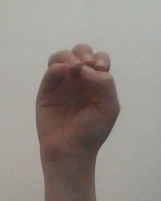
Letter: ha